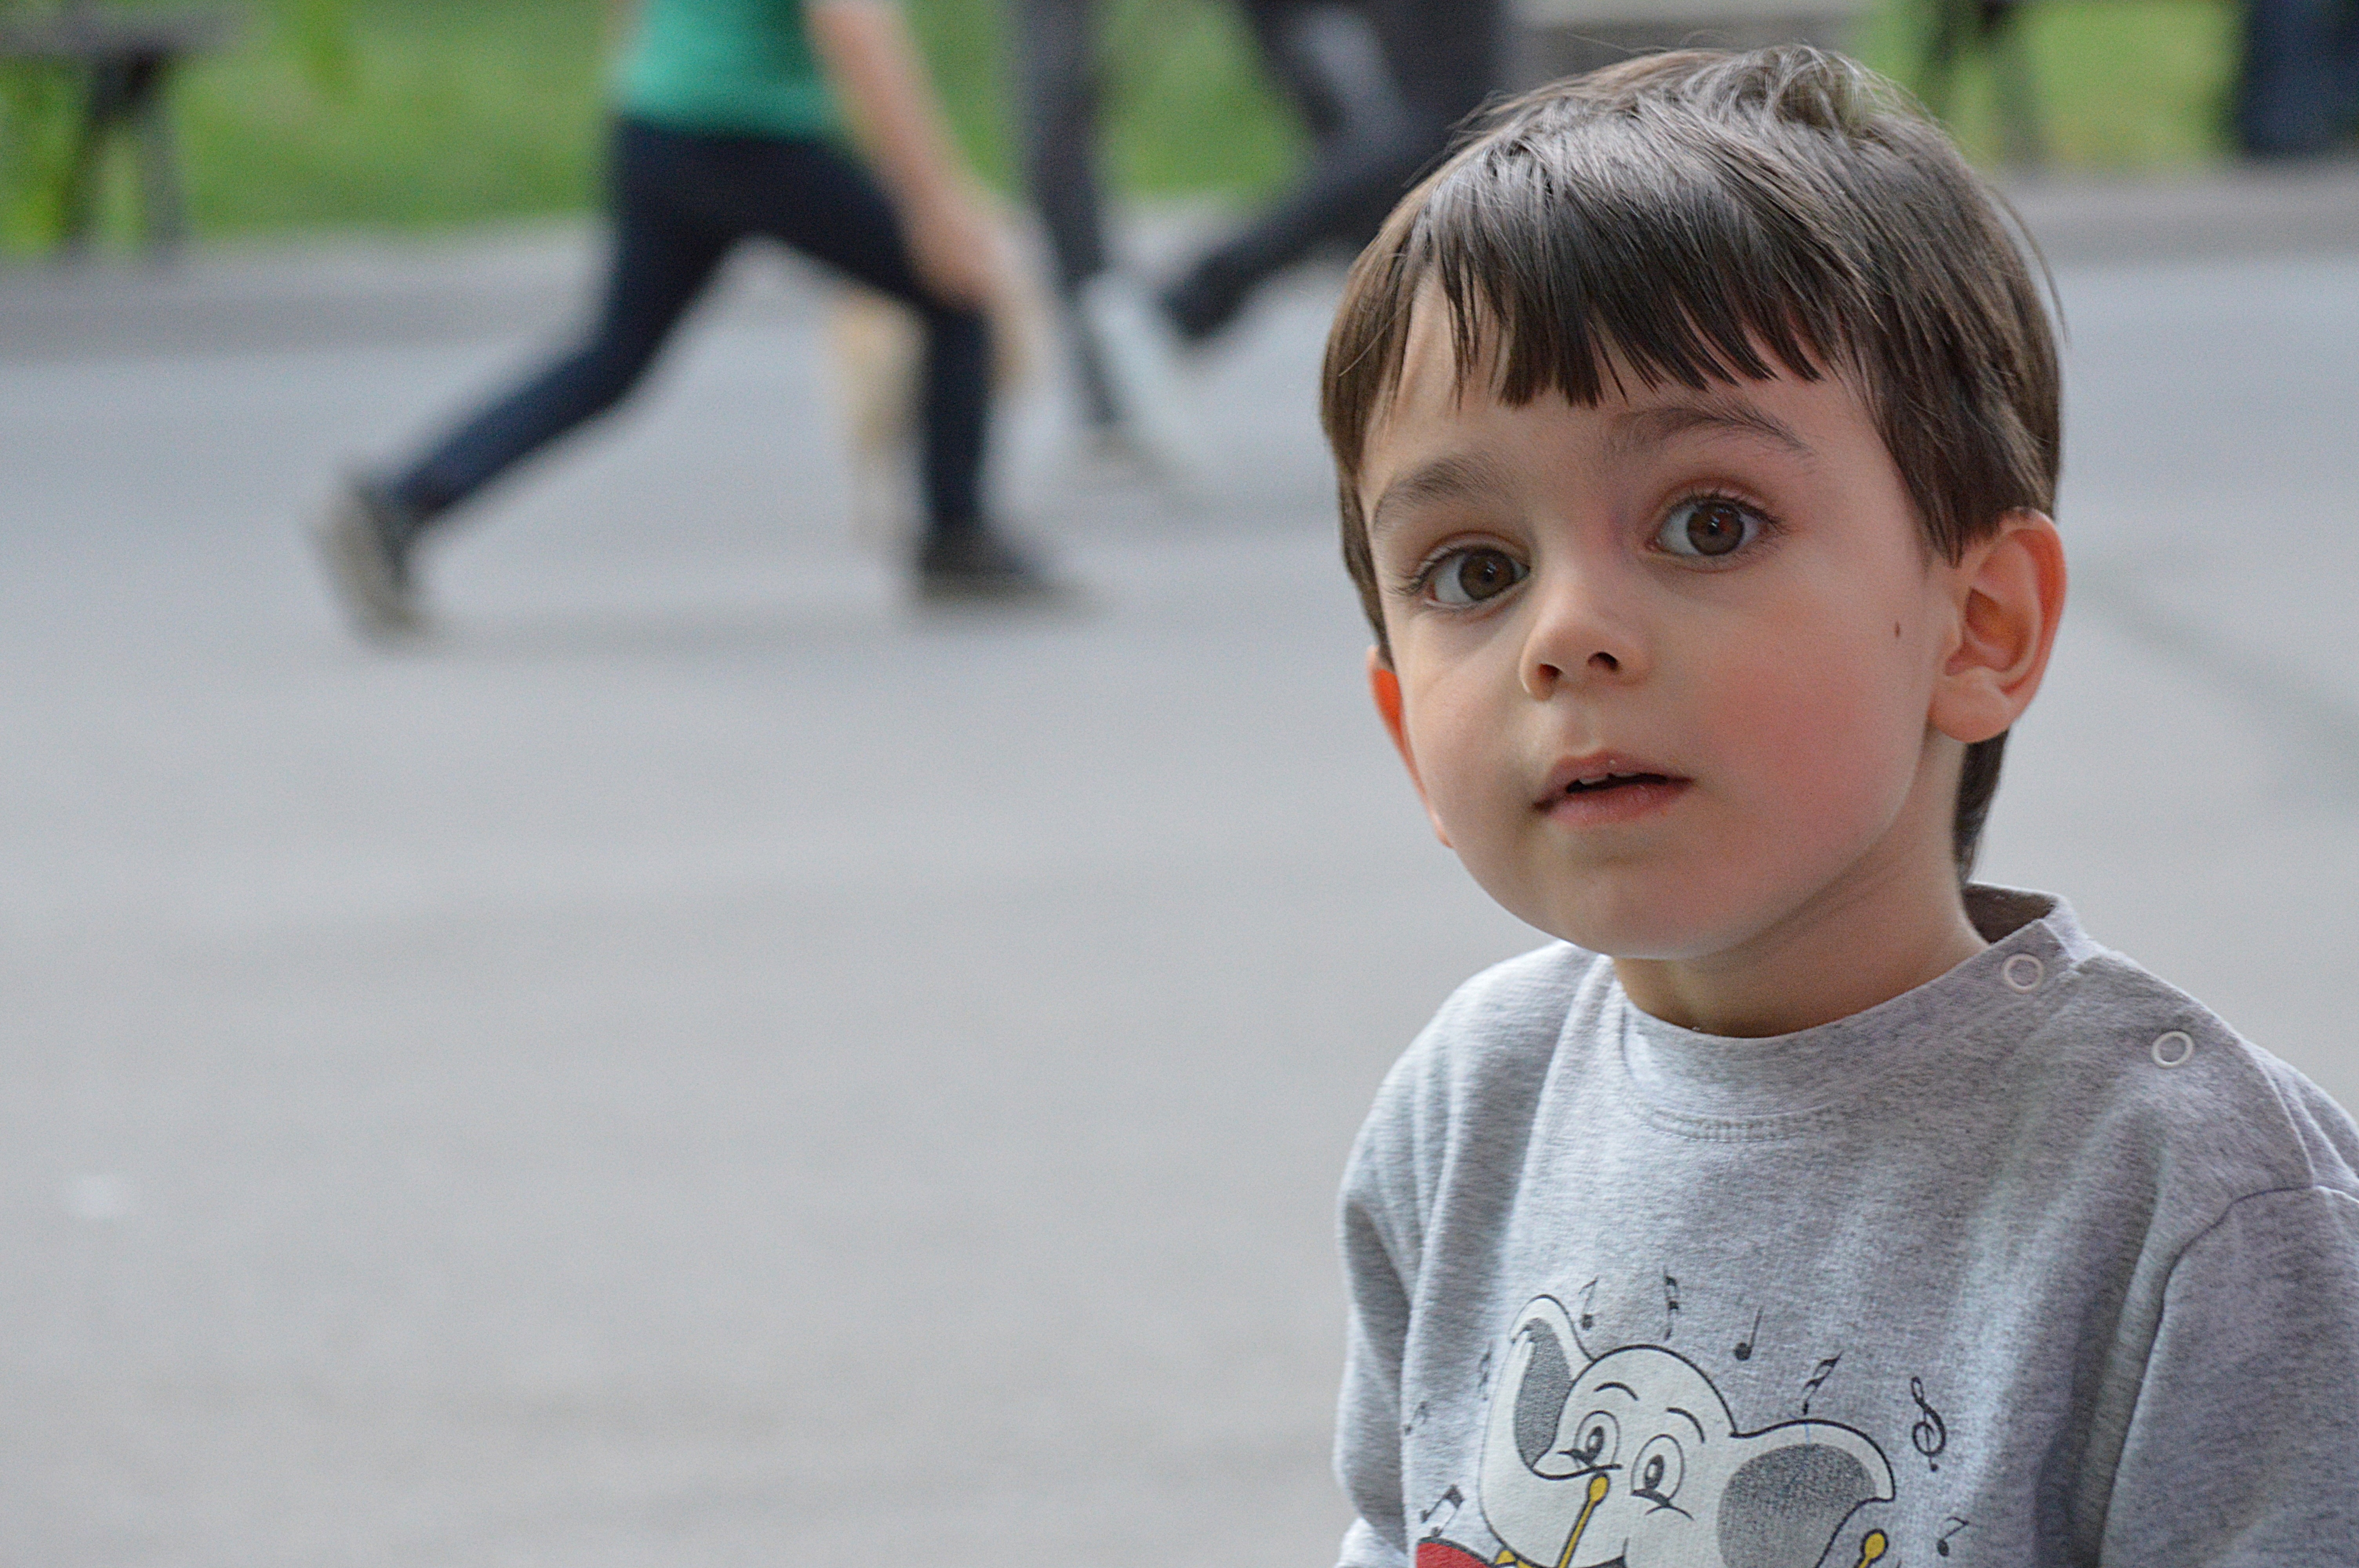
man, person, people, play, boy, male, portrait, spring, child, toddler, emotion, human positions